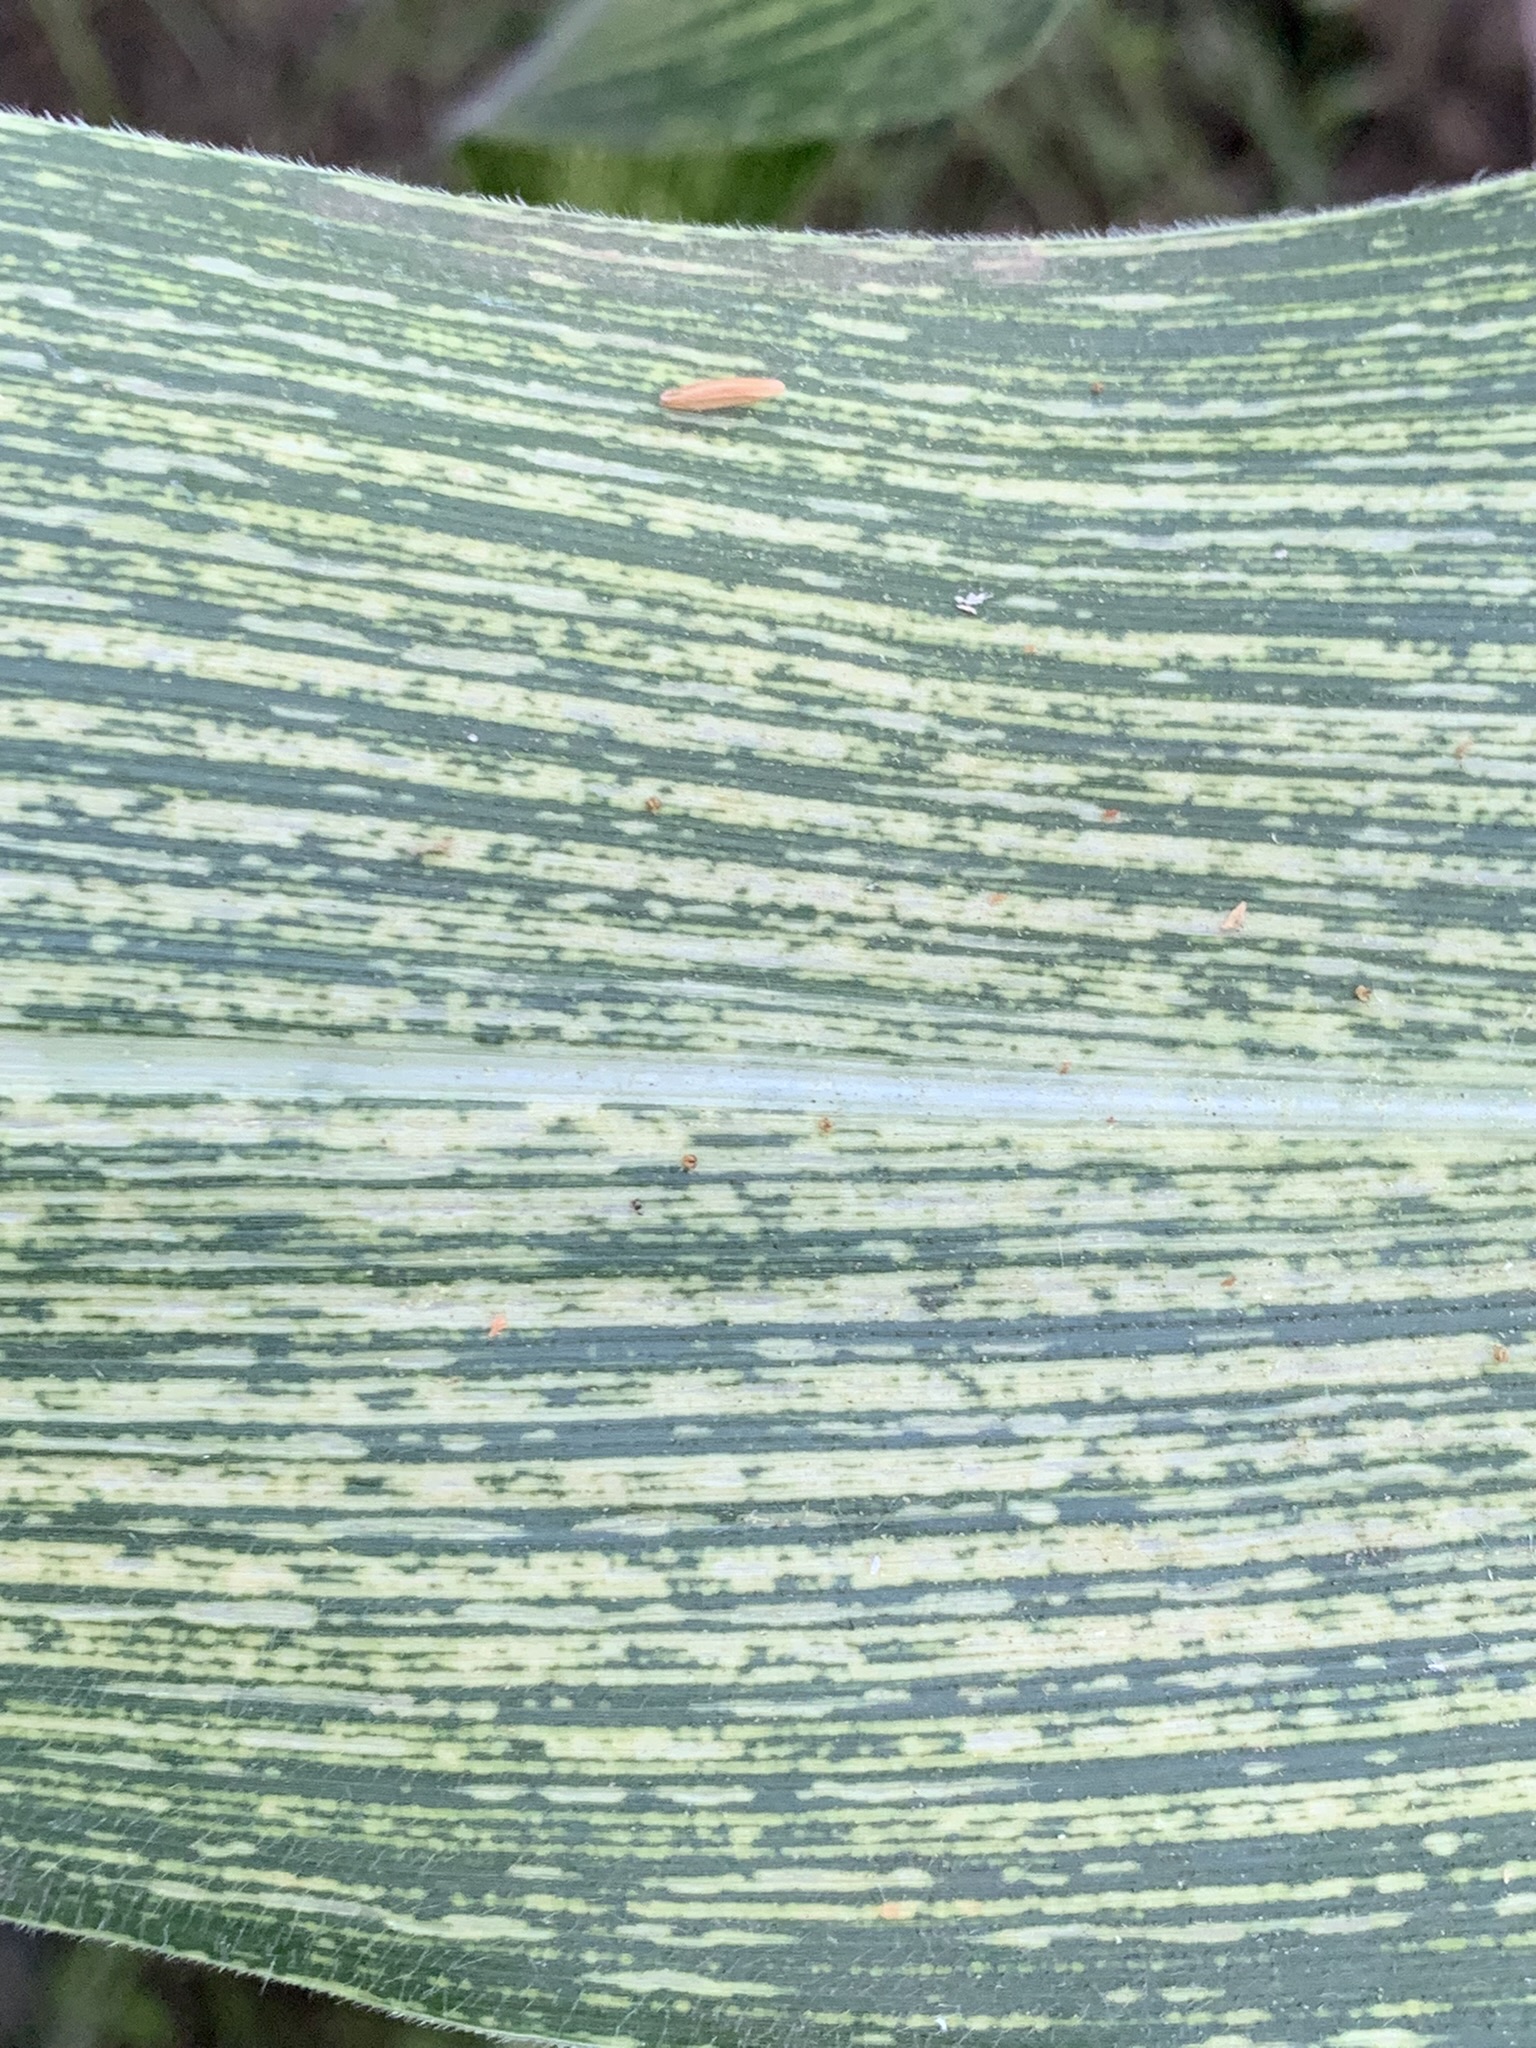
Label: MSV